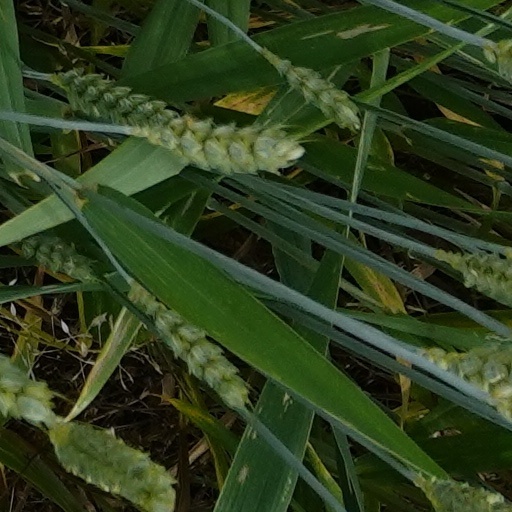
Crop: wheat